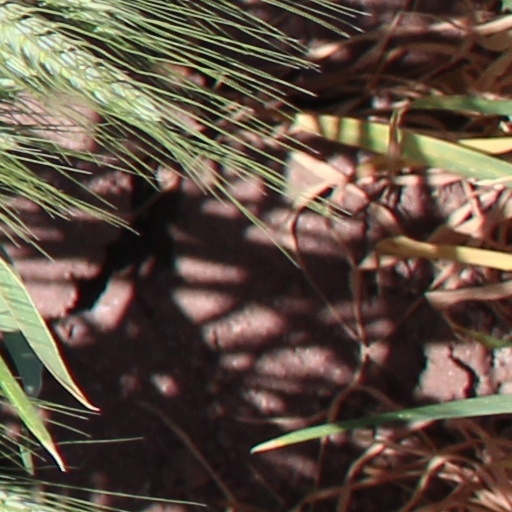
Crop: wheat